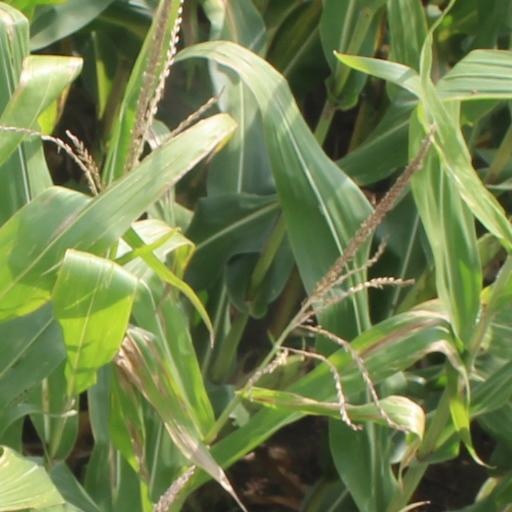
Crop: maize; corn